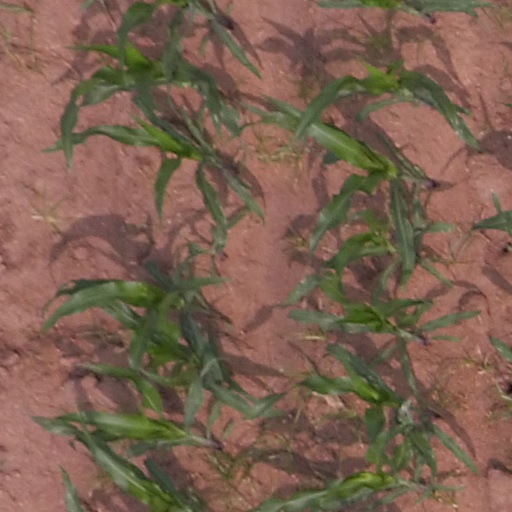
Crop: maize; corn